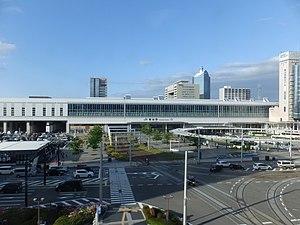
La gare de Toyama est la principale gare ferroviaire de la ville de Toyama dans la préfecture éponyme au Japon.